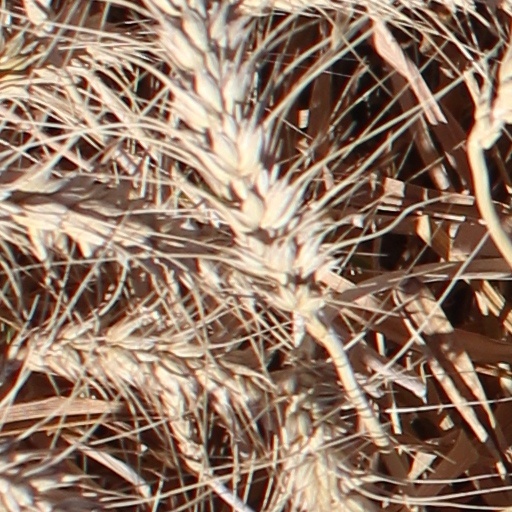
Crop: wheat